Makkal En Pakkam

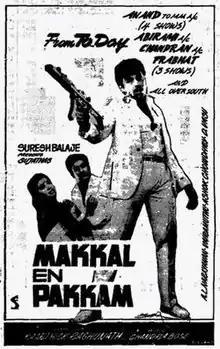
Theatrical release poster

Makkal En Pakkam is a 1987 Indian Tamil-language gangster action film directed by Karthik Raghunath. The film stars Sathyaraj, Rajesh, and Ambika. It is a remake of the 1986 Malayalam film "Rajavinte Makan". The film was released on 14 April 1987.